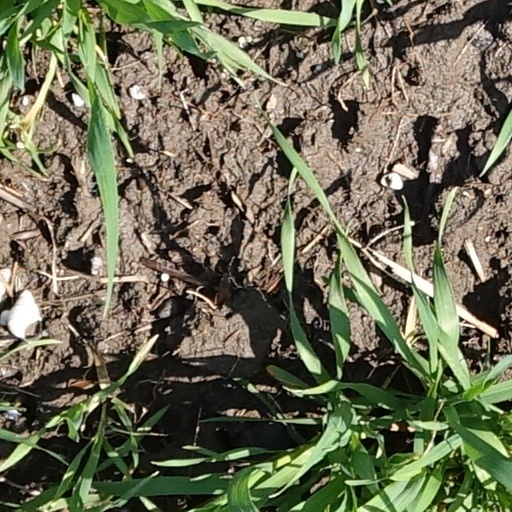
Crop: wheat